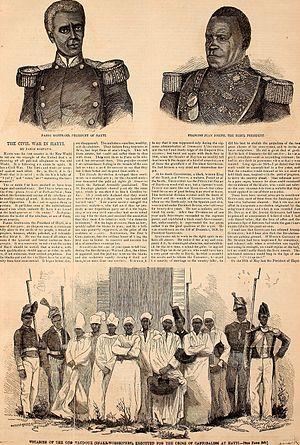
La Révolution haïtienne de 1859 est un mouvement insurrectionnel qui conduit à la chute du Second Empire haïtien et la proclamation d'une nouvelle république. L'empereur Faustin Soulouque est alors renversé et condamné à l'exil. C'est l'un de ses anciens généraux, Fabre Nicolas Geffrard qui lui succède à la tête comme président de la république.